Buddhism in the West

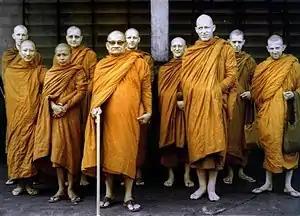
Thai Forest teacher Ajahn Chah with the senior representative of the tradition in England, Ajahn Sumedho (front right), the senior representative in North America Ajahn Pasanno (rear and left of Sumedho) and other monastics.

In 1969, Jiyu Kennett, the first woman to study at Sōji-ji Temple since the 14th century, founded Shasta Abbey in California and was known for setting traditional Buddhist texts to Gregorian chant. Austrian-born Myokyo-ni trained at the Rinzai Daitoku-ji temple in Japan during the 1960s and went on to become head of the Zen Centre in London. The German Jesuit priest Hugo Enomiya-Lassalle became one of the foremost teachers to embrace Zen alongside Roman Catholic Christianity.